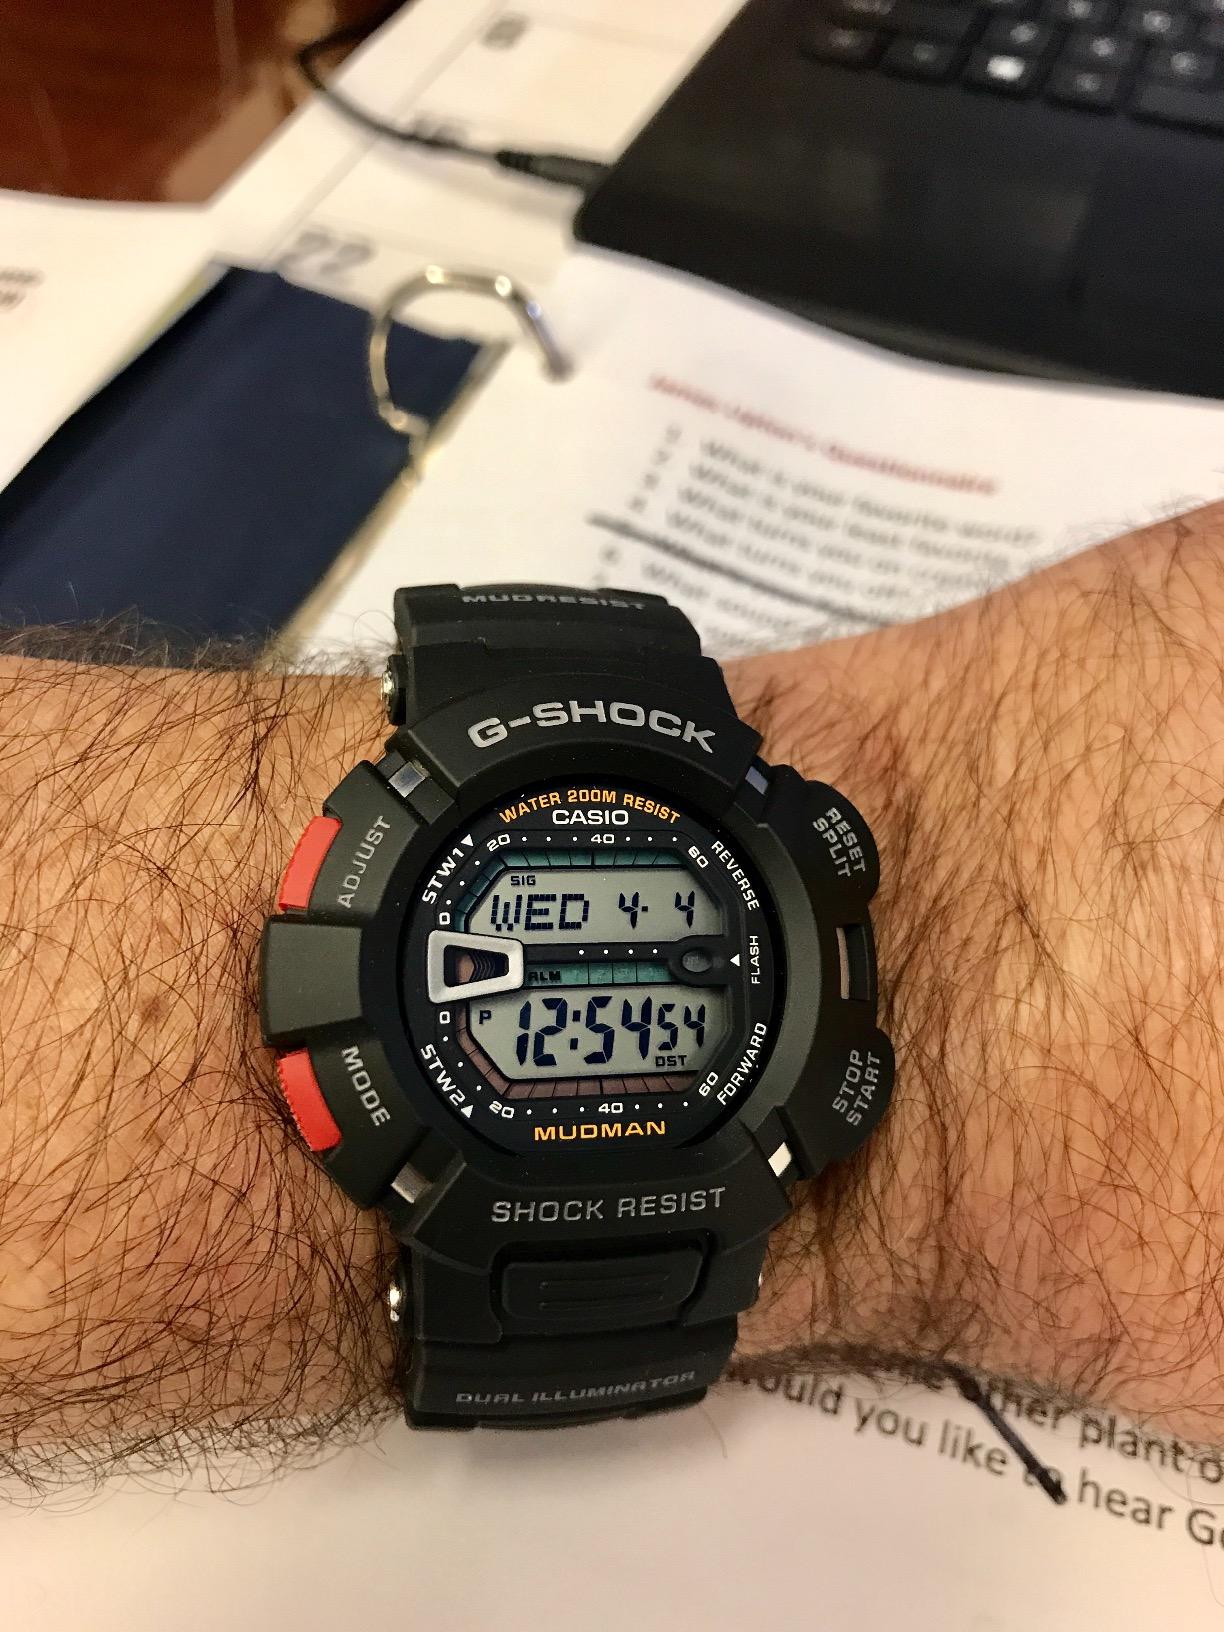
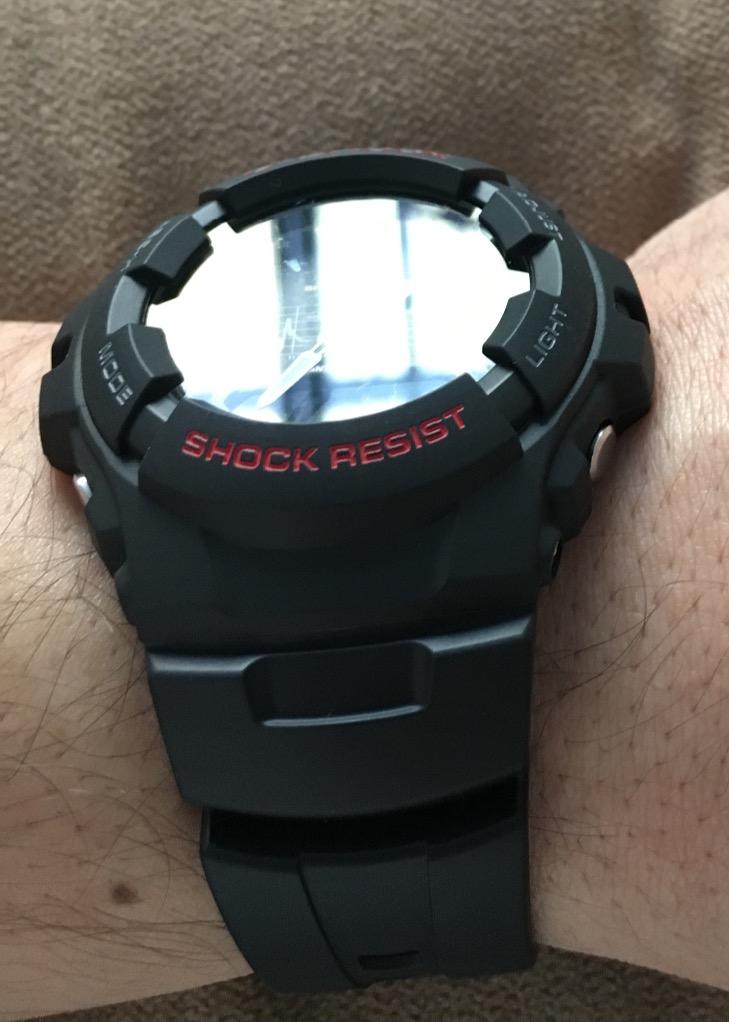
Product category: accessories_watch
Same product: no